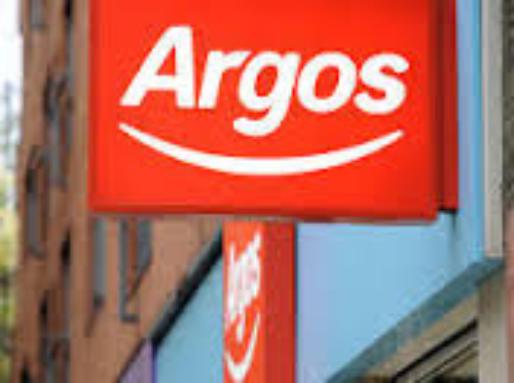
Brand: Argos Energies
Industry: Others